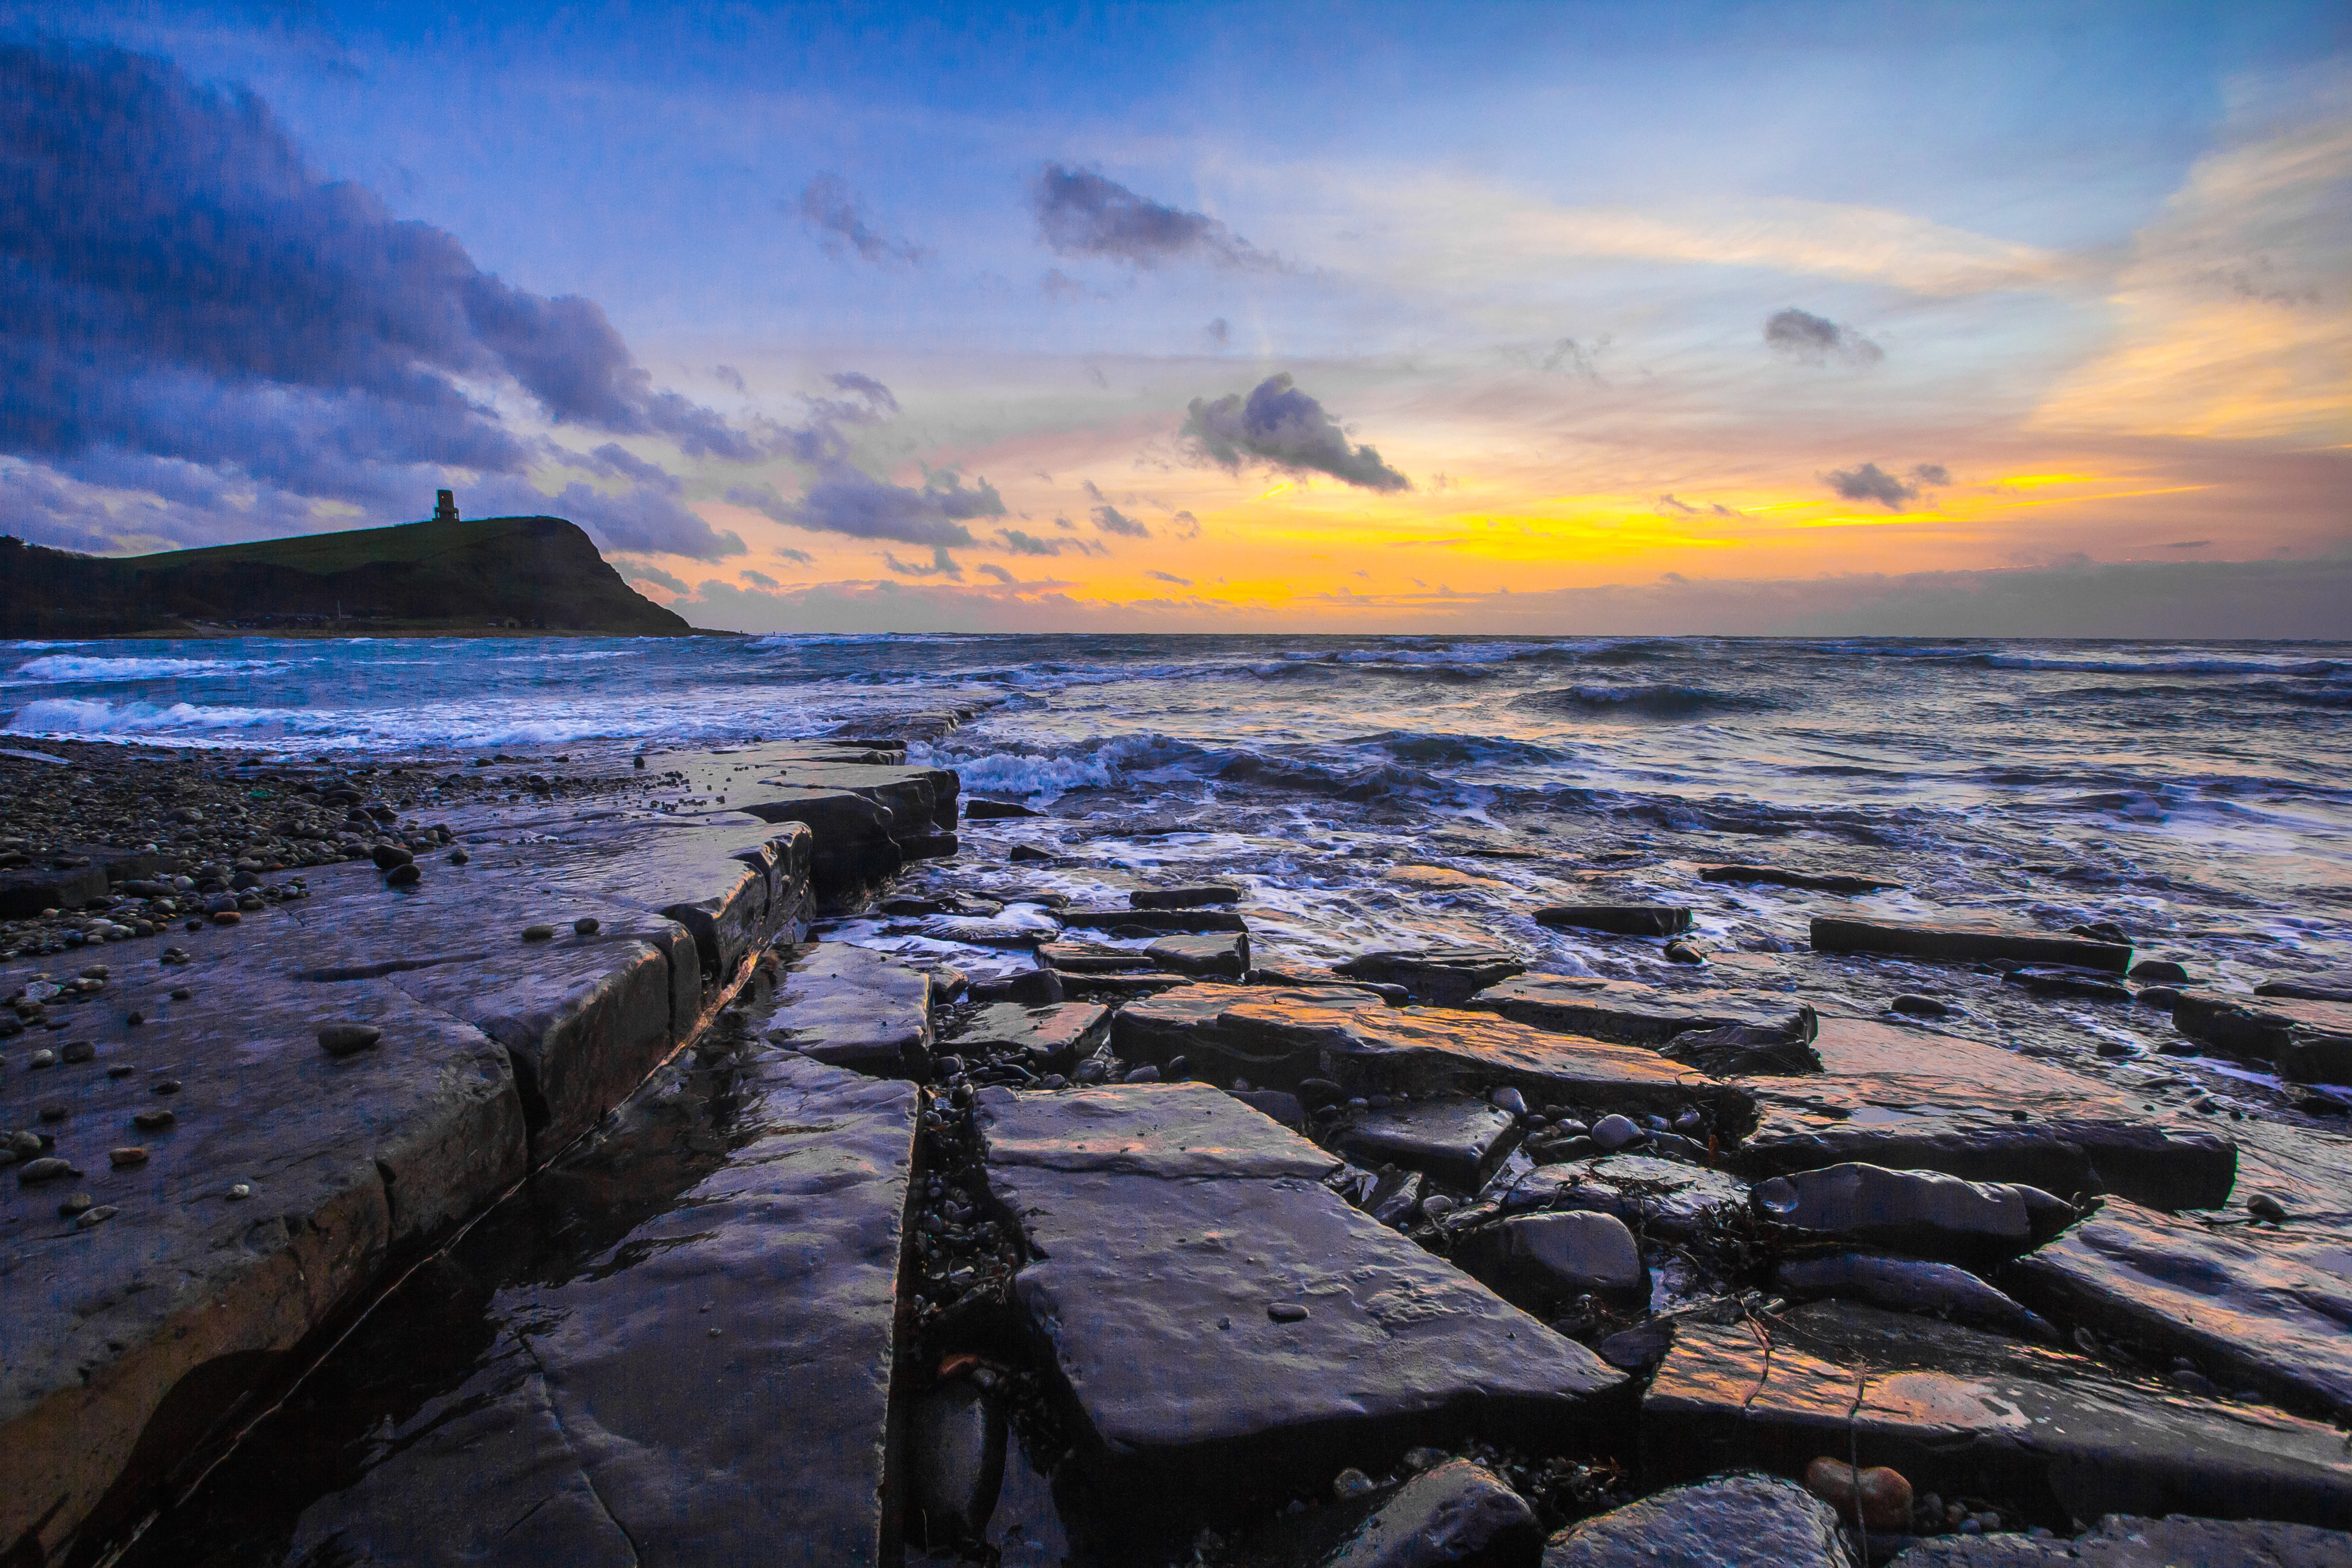
beach, landscape, sea, coast, rock, ocean, horizon, cloud, sunrise, sunset, morning, shore, wave, dawn, cliff, dusk, evening, cove, reflection, bay, terrain, body of water, loch, cape, dorset, jurassic coast, wind wave